Waldo Williams

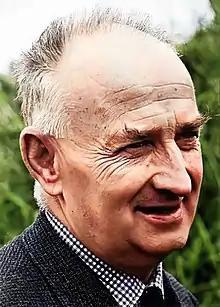
Williams in 1960

Waldo Goronwy Williams (30 September 1904 – 20 May 1971) was one of the leading Welsh-language poets of the 20th century. He was also a notable Christian pacifist, anti-war campaigner, and Welsh nationalist. He is often referred to by his first name only.